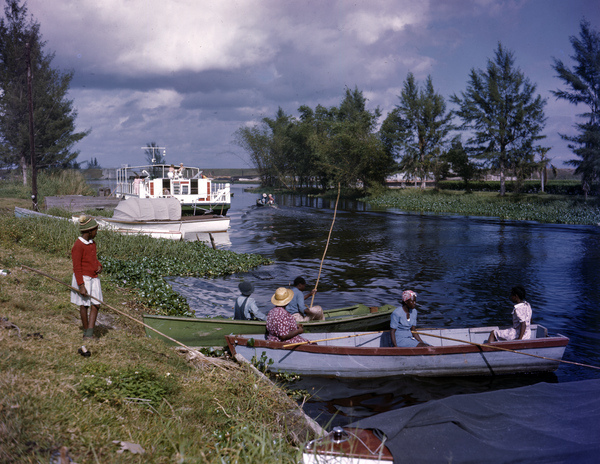
A boat of women are pushing off of the shore.